Effects of climate change on plant biodiversity

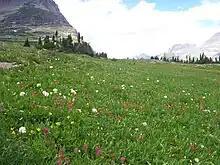
Alpine plants are one group expected to be highly susceptible to the impacts of climate change (Logan Pass, in Montana, United States).

There is an ongoing decline in plant biodiversity, just like there is ongoing biodiversity loss for many other life forms. One of the causes for this decline is climate change. Environmental conditions play a key role in defining the function and geographic distributions of plants. Therefore, when environmental conditions change, this can result in changes to biodiversity. The effects of climate change on plant biodiversity can be predicted by using various models, for example bioclimatic models.